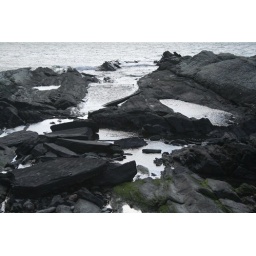
on rocks by the house 2